Periyar River

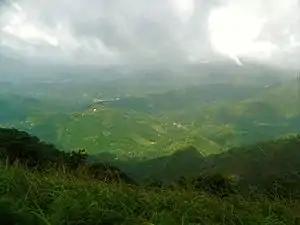
Cardamom Hills, Southern Western ghats, Near Thekkady in Kerala

The upper part of the Periyar basin extends across the Cardamom Hills. In the north, these hills extend up to the high Munnar saddle running east to Chokkanad Mala and further on to Kolukkumala on the eastern edge of the Ghats. In the south, the hills reach up to the westerly spur at Chokkampatti Mala. This section of the basin is divided into three parts.